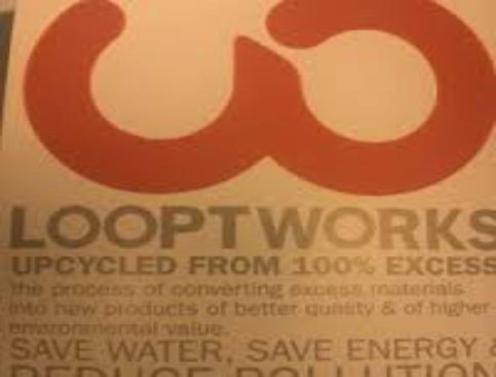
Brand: looptworks
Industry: Clothes